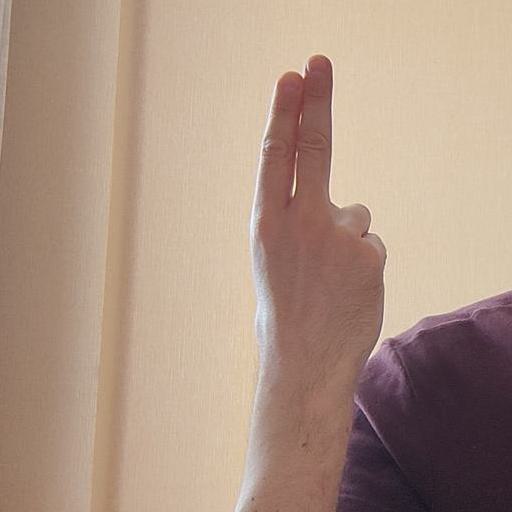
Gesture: two_up_inverted